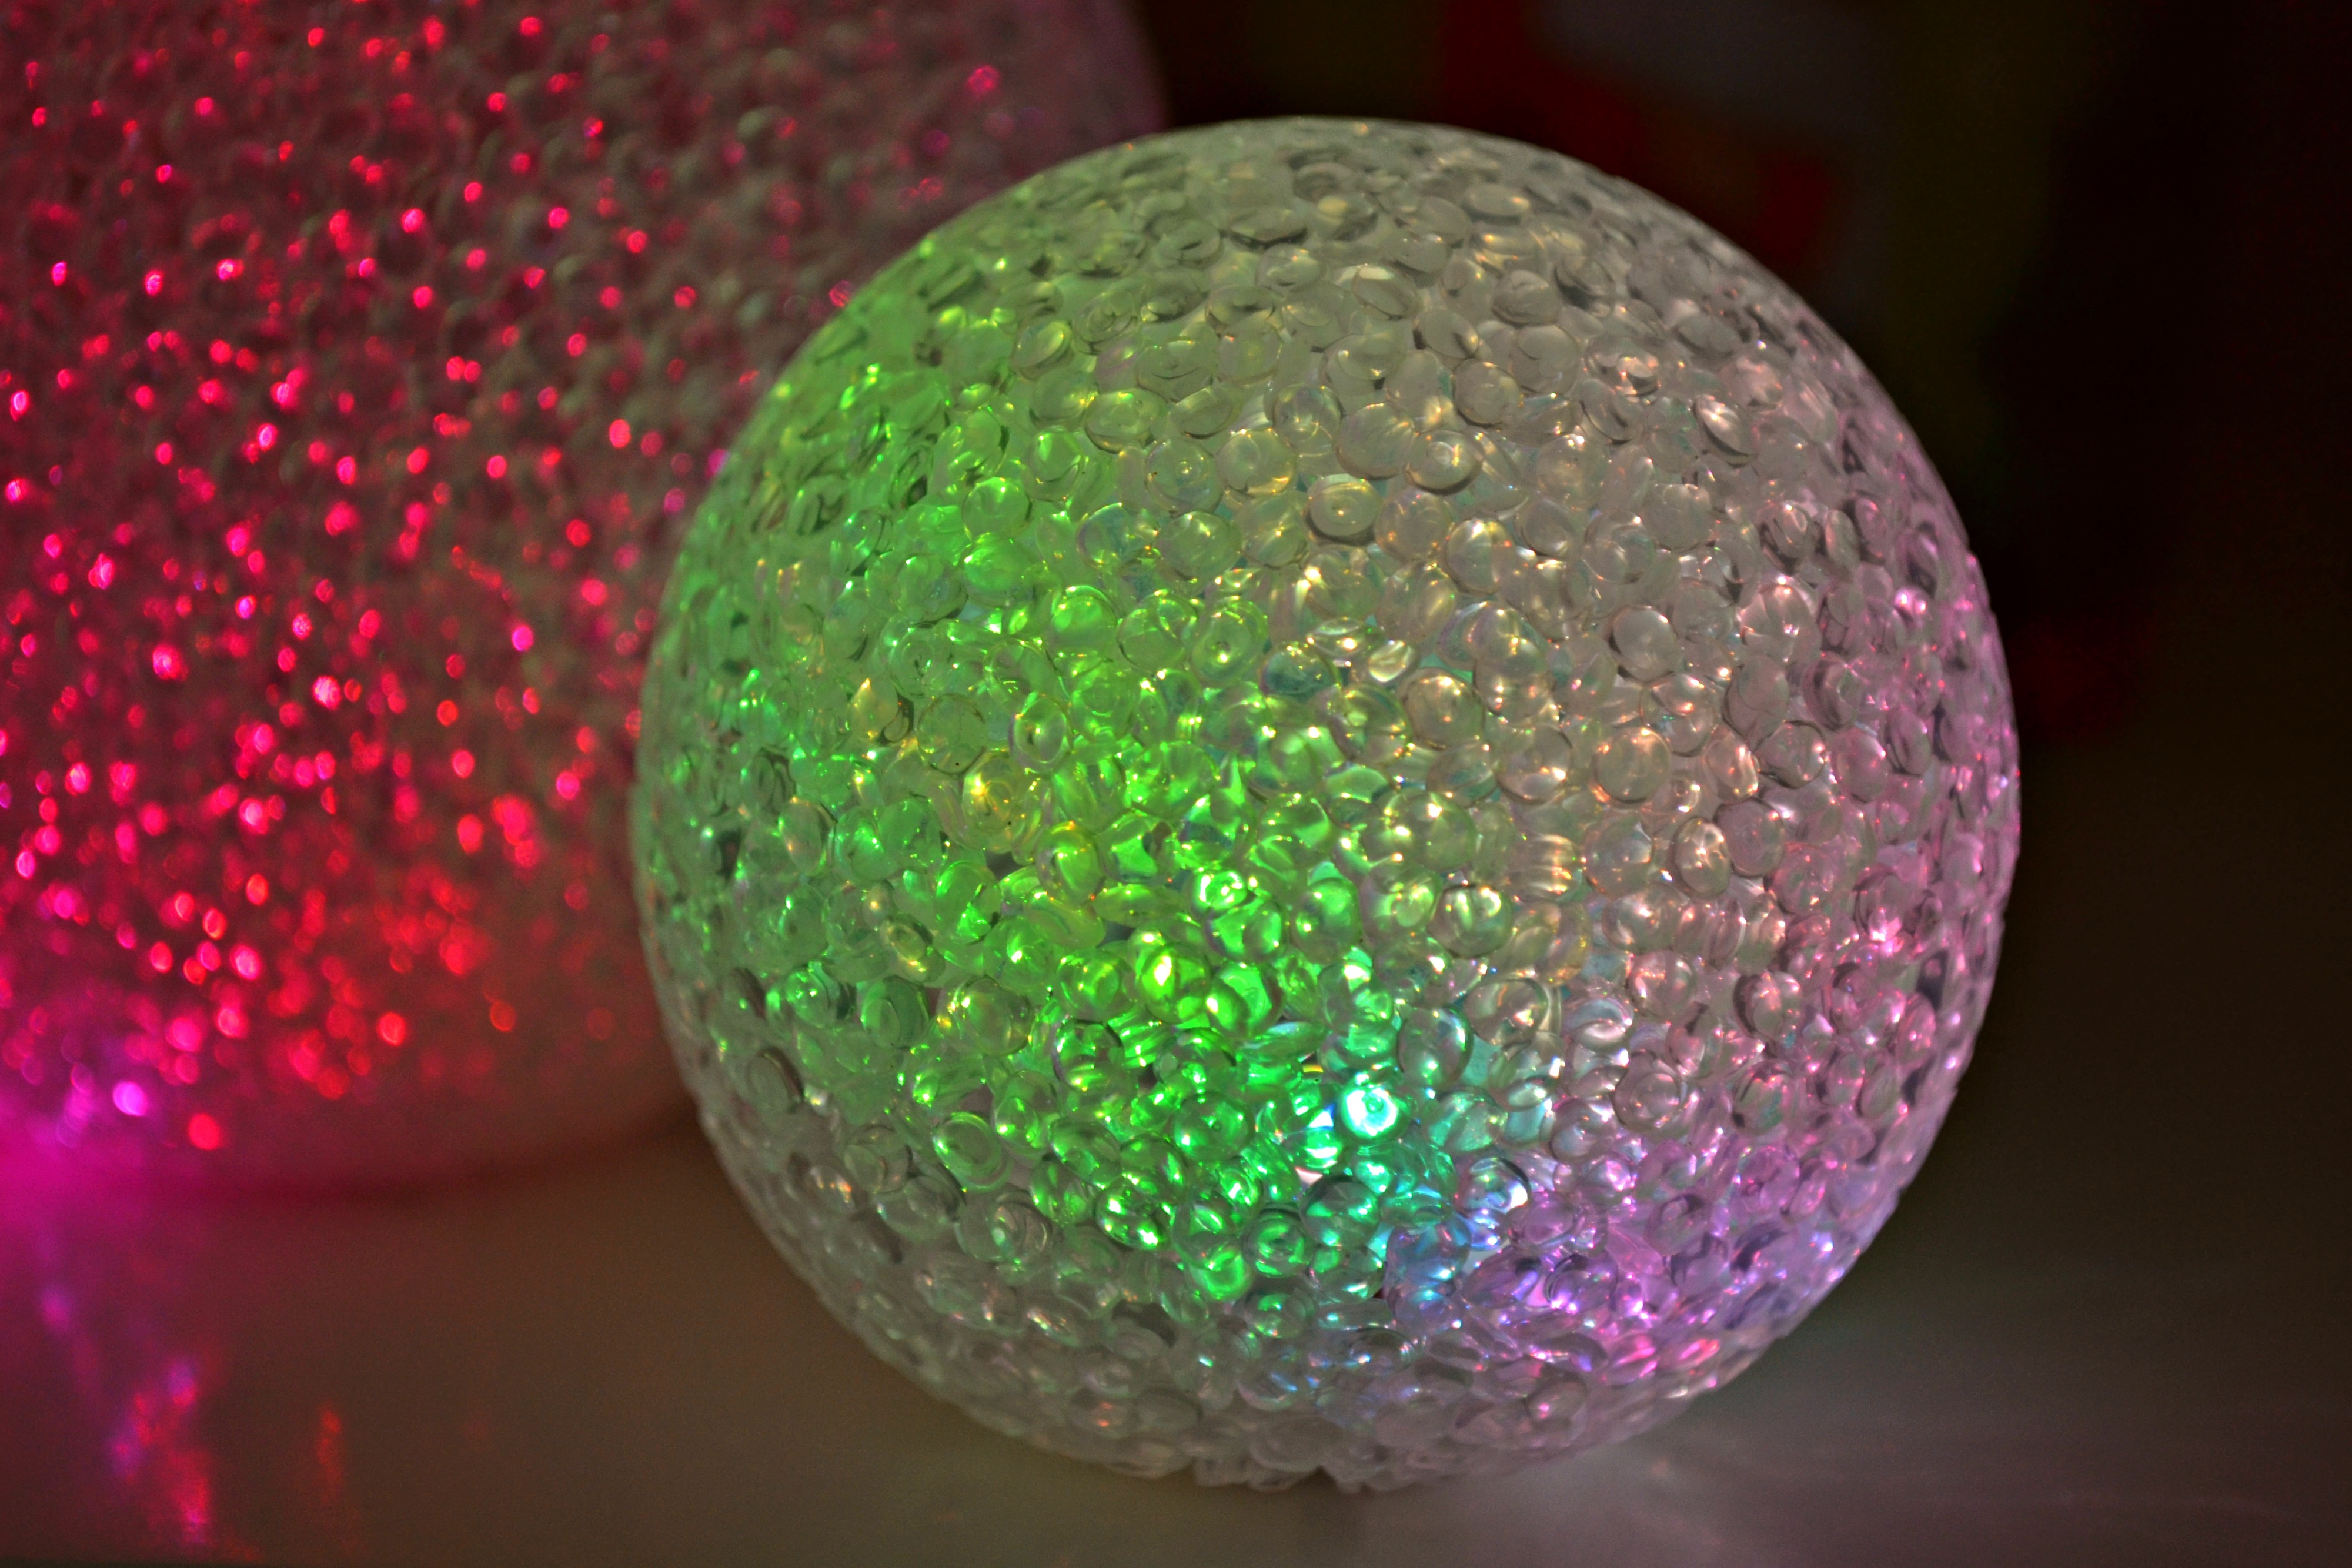
light, glass, atmosphere, decoration, green, color, cosy, lamp, colorful, christmas, lighting, christmas tree, circle, christmas decoration, colors, sphere, christmas bauble, shape, glass ball, macro photography, christmas decorations, christmas lights, bol, kerstbol, end of year